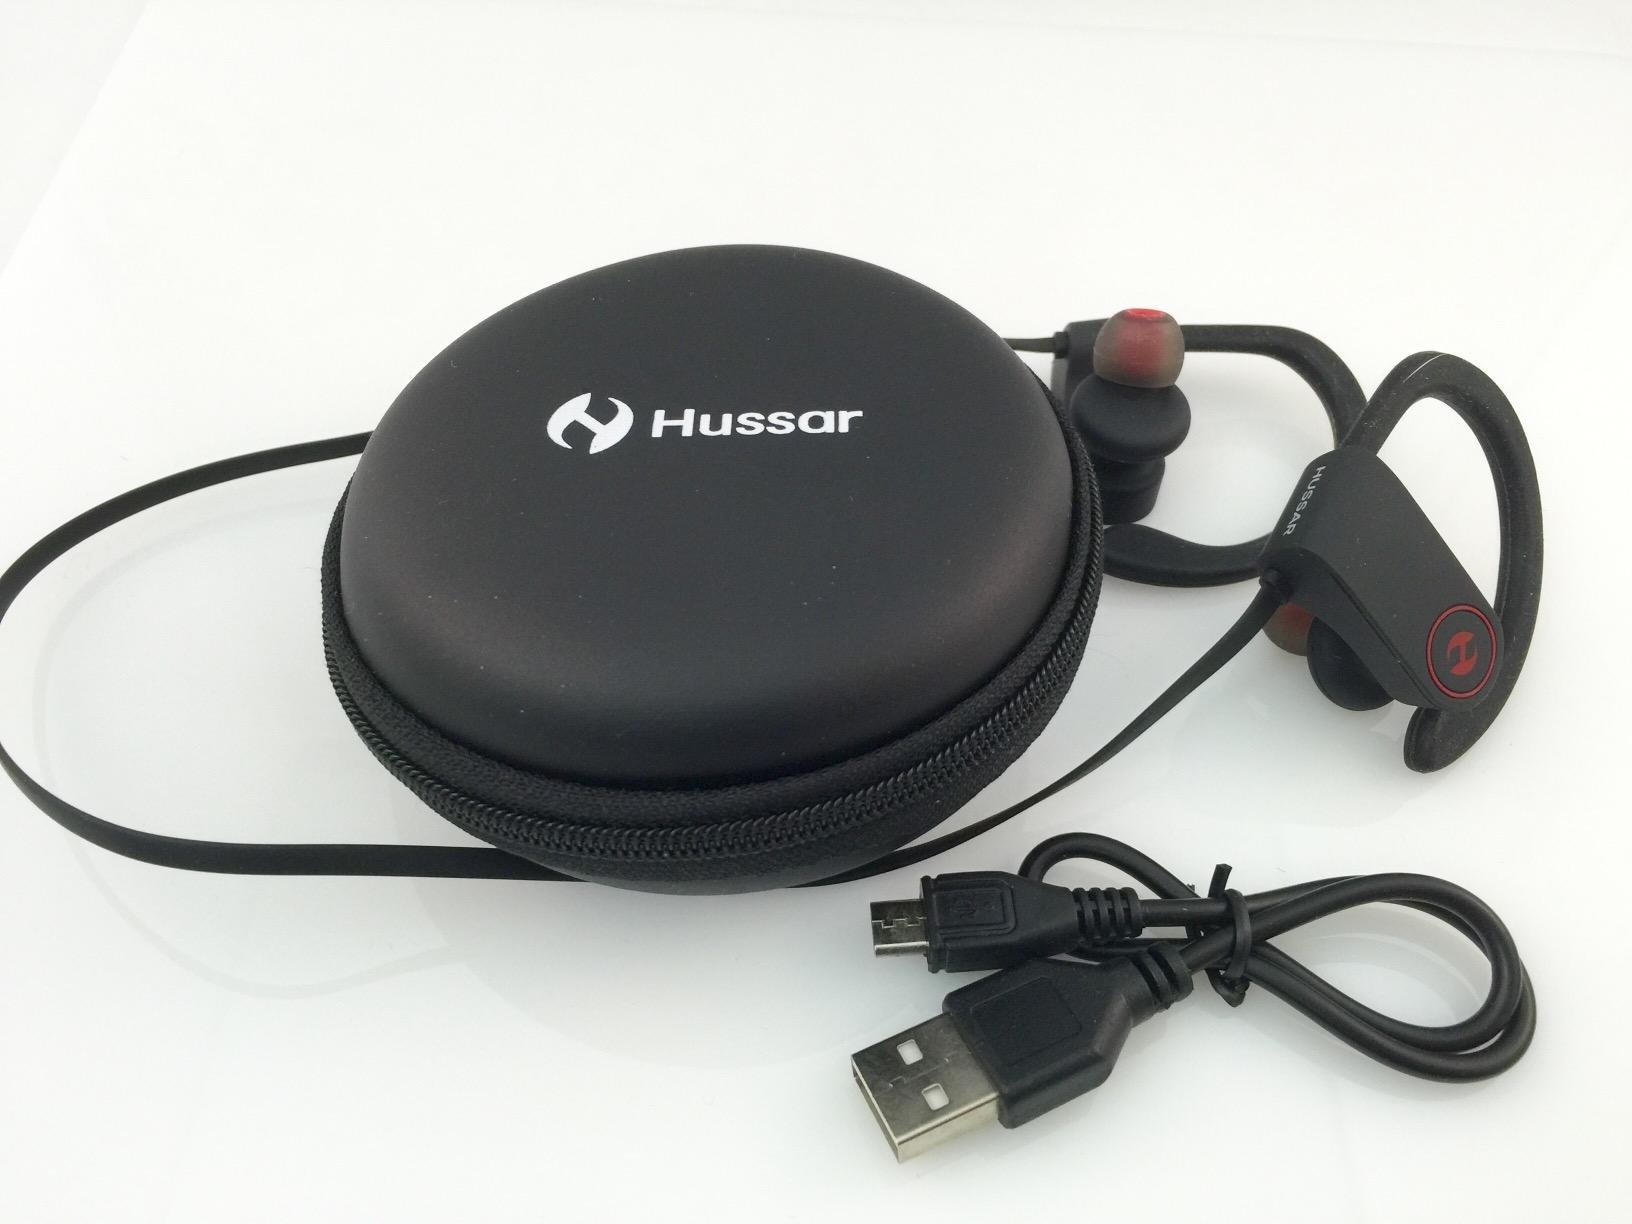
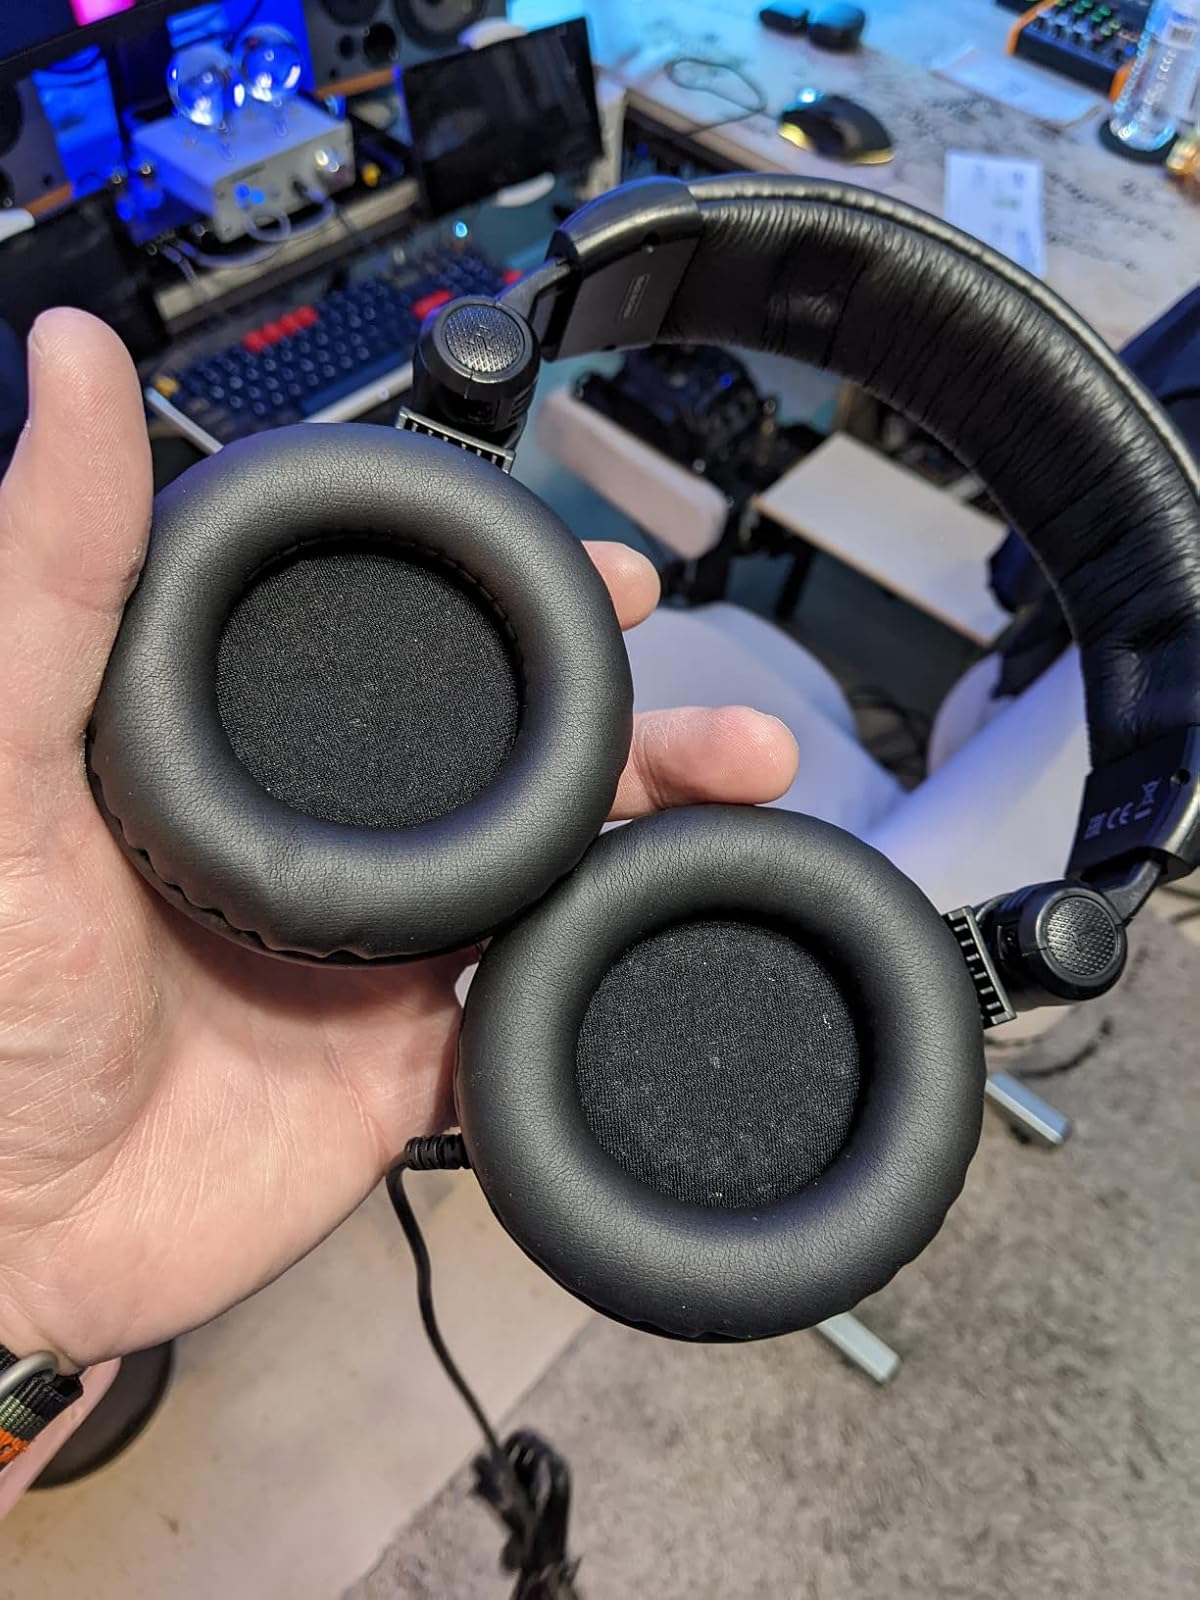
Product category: headphones
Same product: no